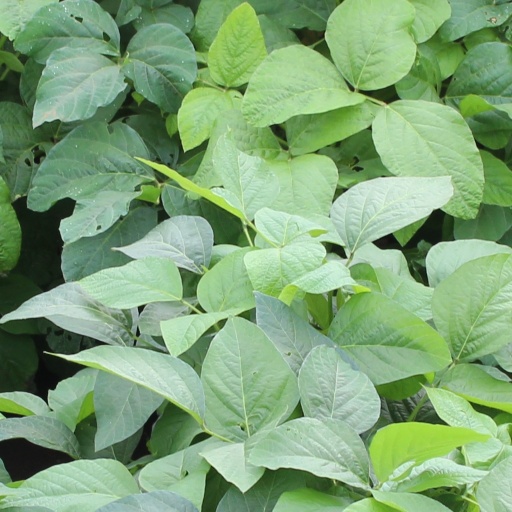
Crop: soybean